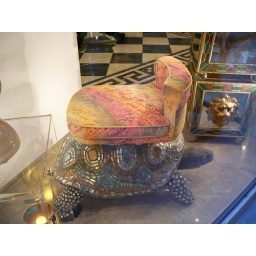
Turtle chair in shop window